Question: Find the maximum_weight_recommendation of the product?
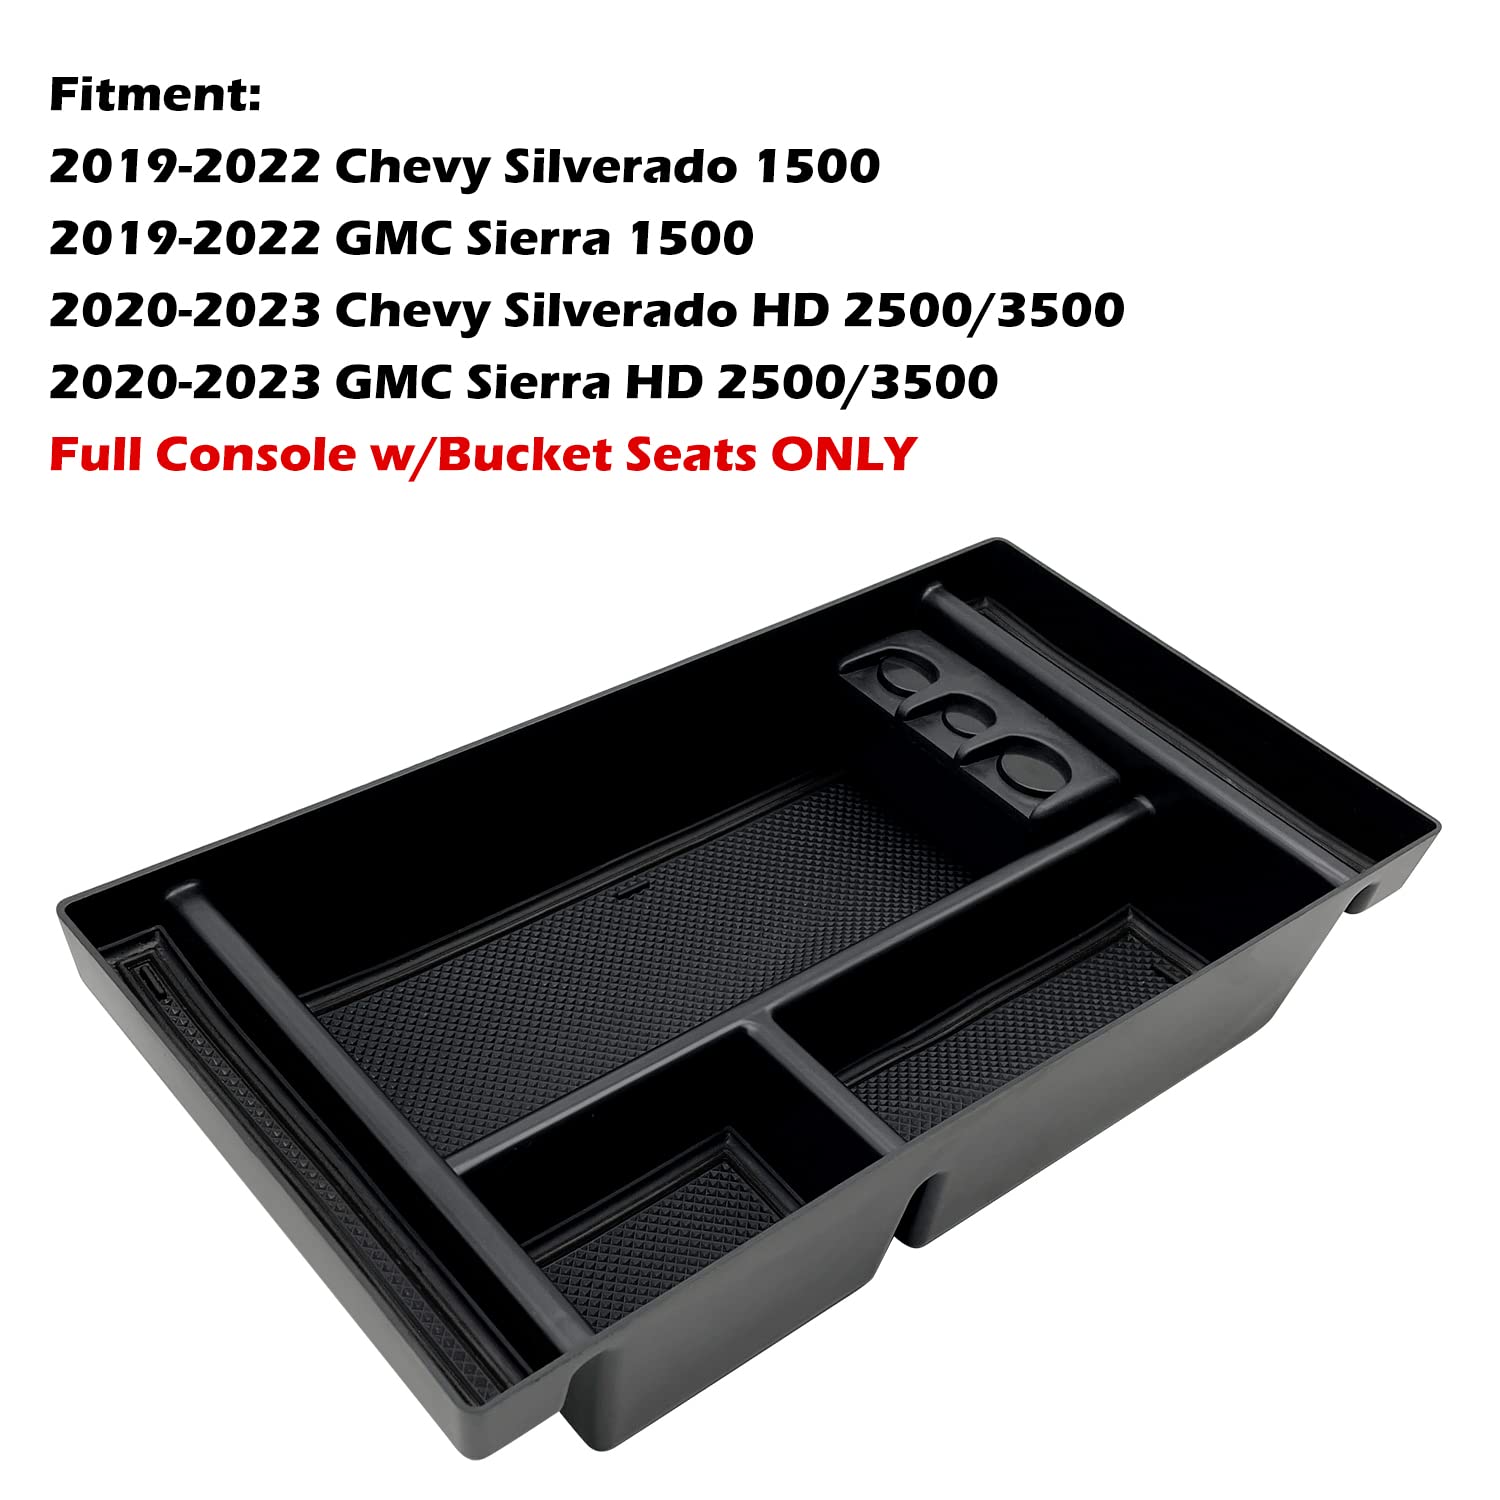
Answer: [2019.0, 2022.0] gram